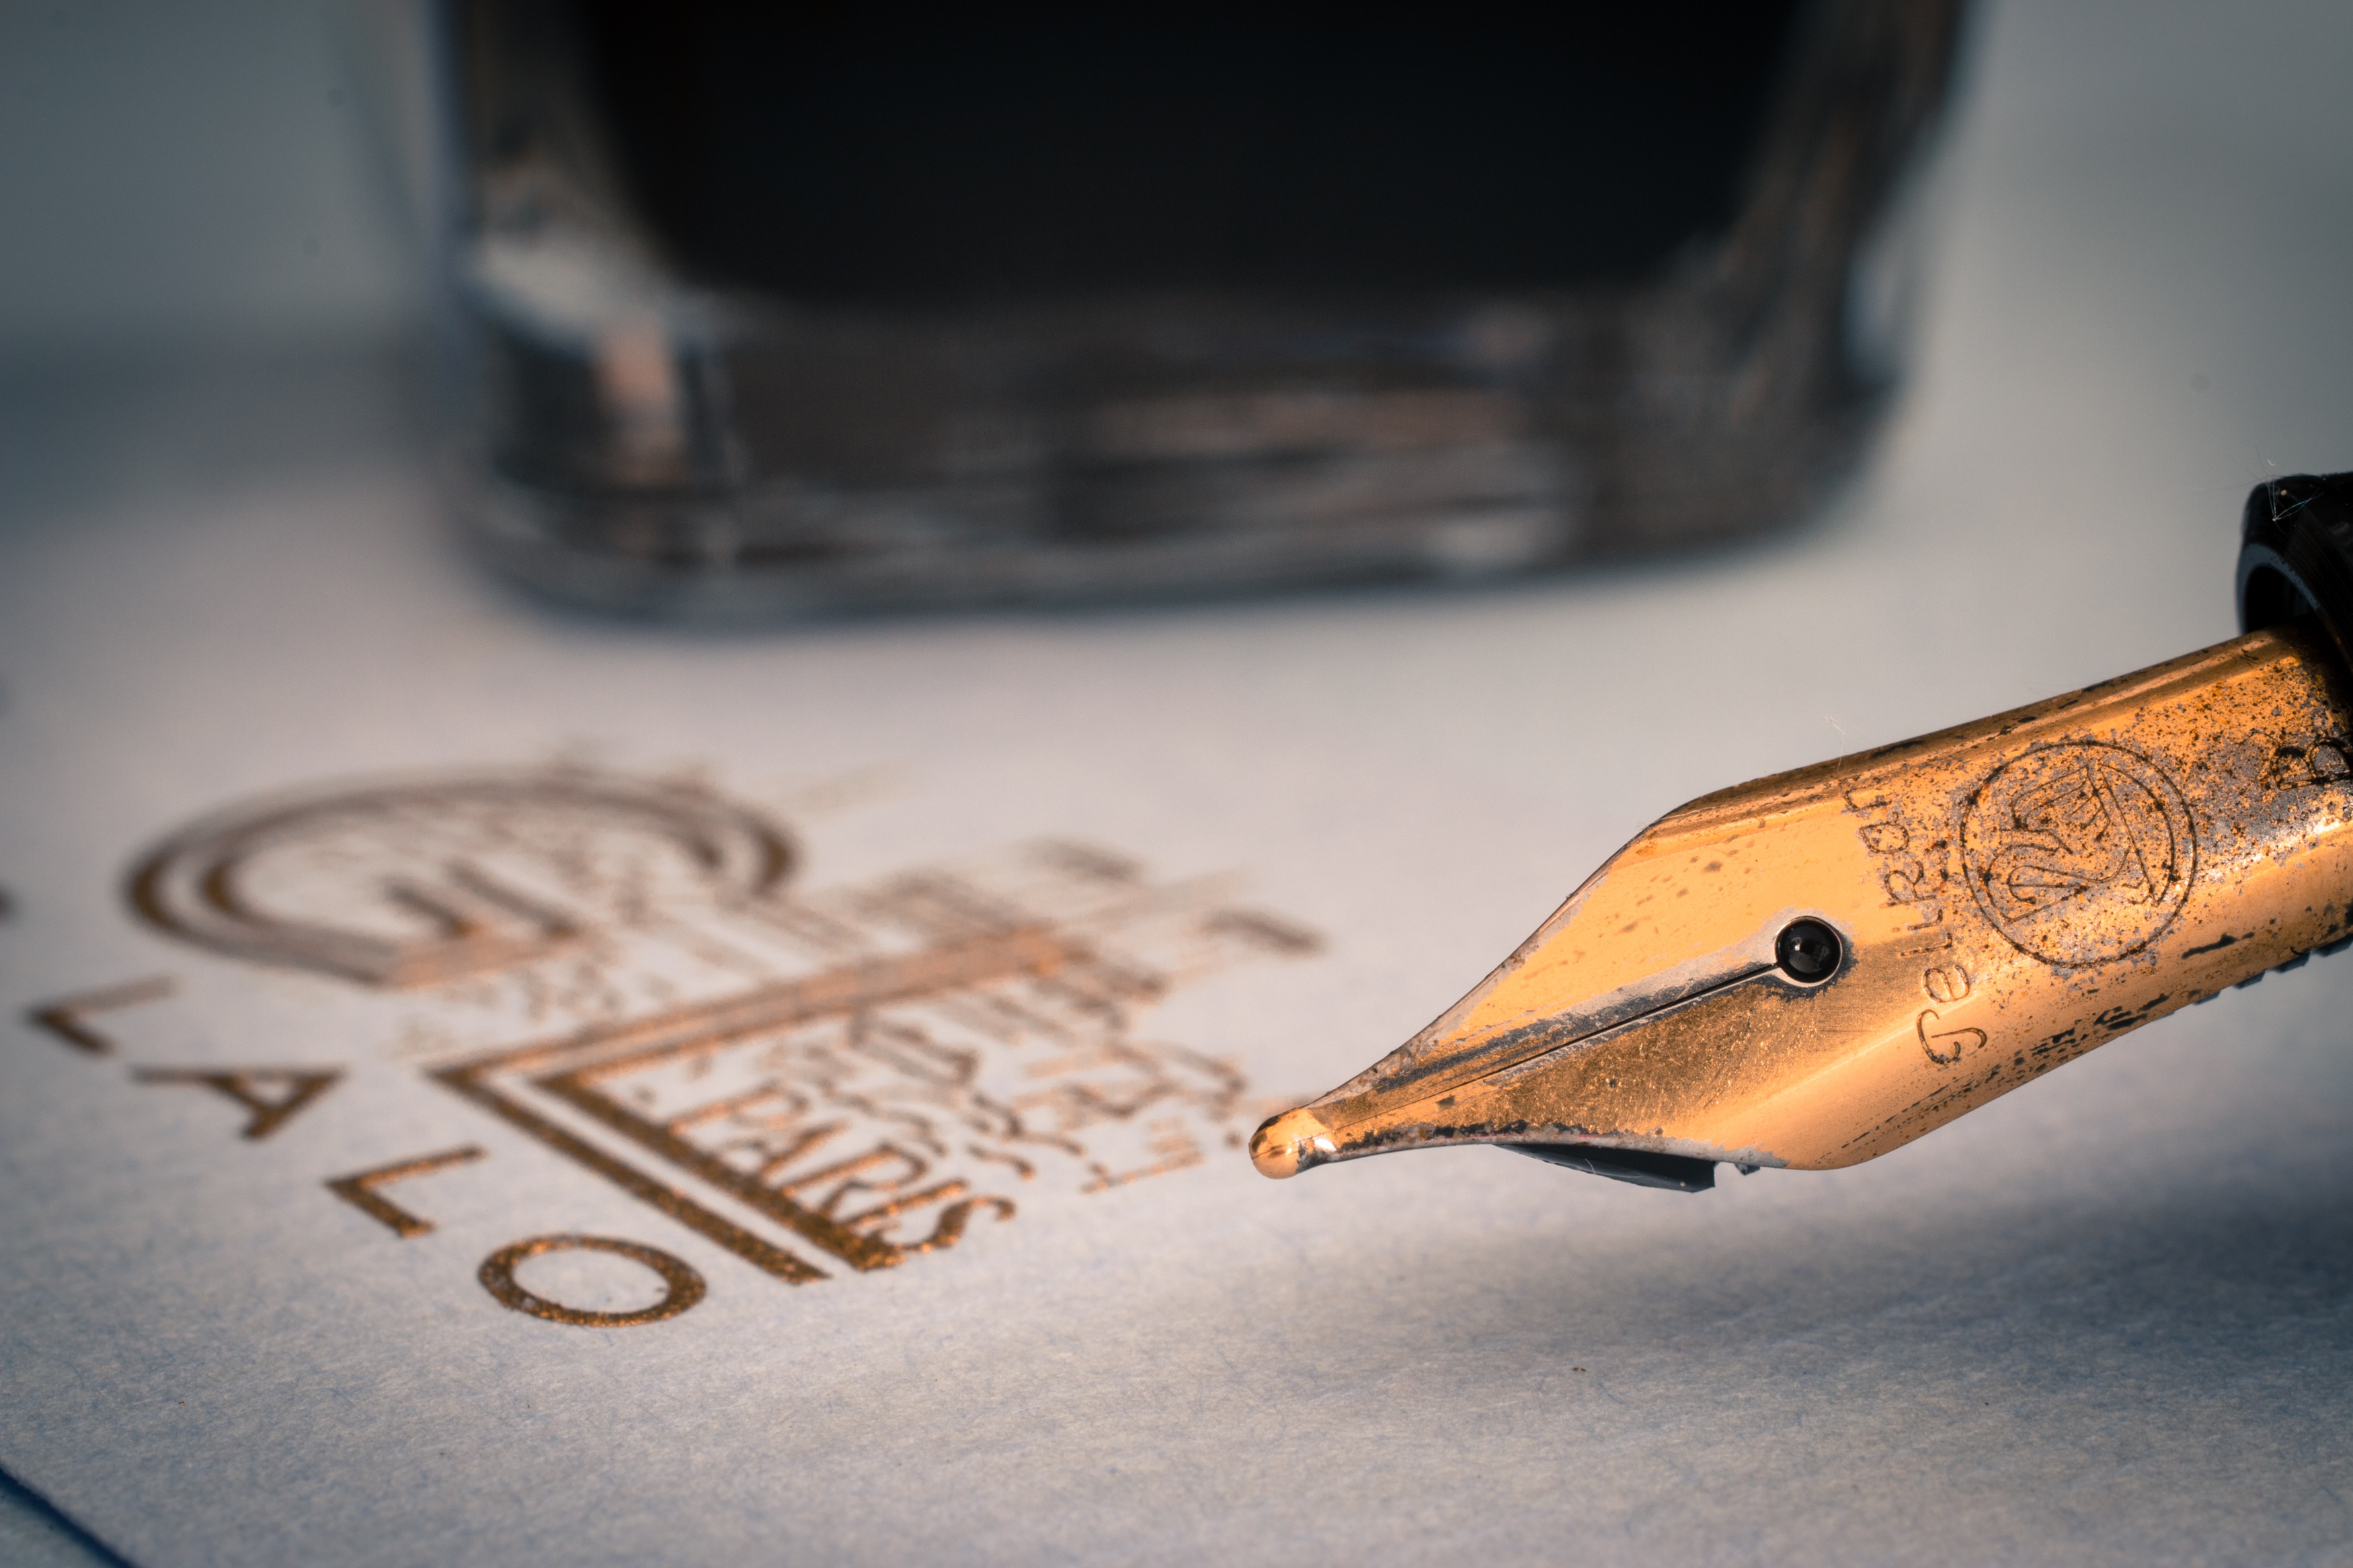
writing, hand, wood, pattern, paper, ink, fountain pen, close up, art, gold, design, letters, nostalgic, calligraphy, leave, noble, macro photography, filler, writing tool, fountain pens, handwritten